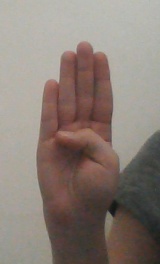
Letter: kaaf